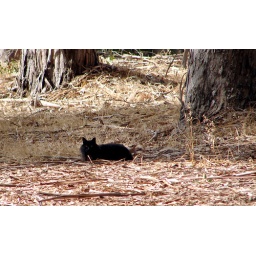
one of two black cats that seemed to be in charge of the park